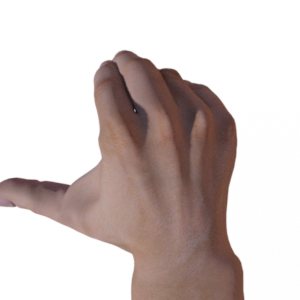
Label: rock